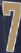
Number: 7